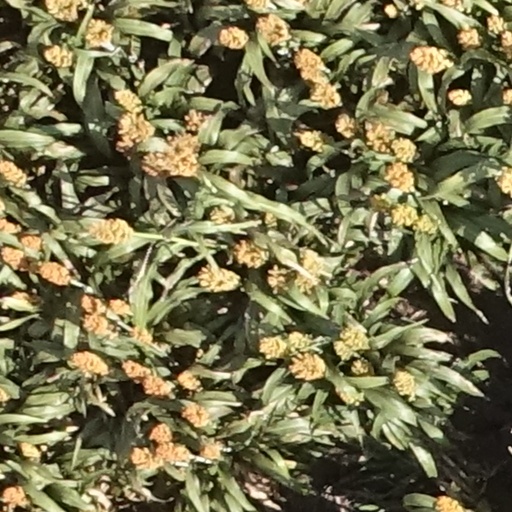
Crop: sorghum